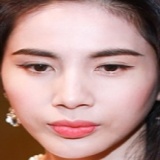
ca sĩ Thuỷ Tiên